Demographics of Africa

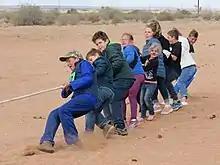
Afrikaner children in Namibia

Prior to the decolonization movements of the post-World War II era, Europeans were represented in every part of Africa. Decolonisation during the 1960s and 1970s often resulted in the mass emigration of European-descended settlers out of Africa – especially from Algeria and Morocco (1.6 million "pieds-noirs" in North Africa), Kenya, Congo, Rhodesia, Mozambique and Angola. By the end of 1977, more than one million Portuguese were thought to have returned from Africa. Nevertheless, people in Africa of European descent remain a minority in many African states, particularly South Africa, Zimbabwe, Namibia and Réunion. South Africa has the largest population of white people in Africa. The Boers or Afrikaners, the British diaspora and the Coloureds (multiracial) are the largest European-descended groups in Africa today.